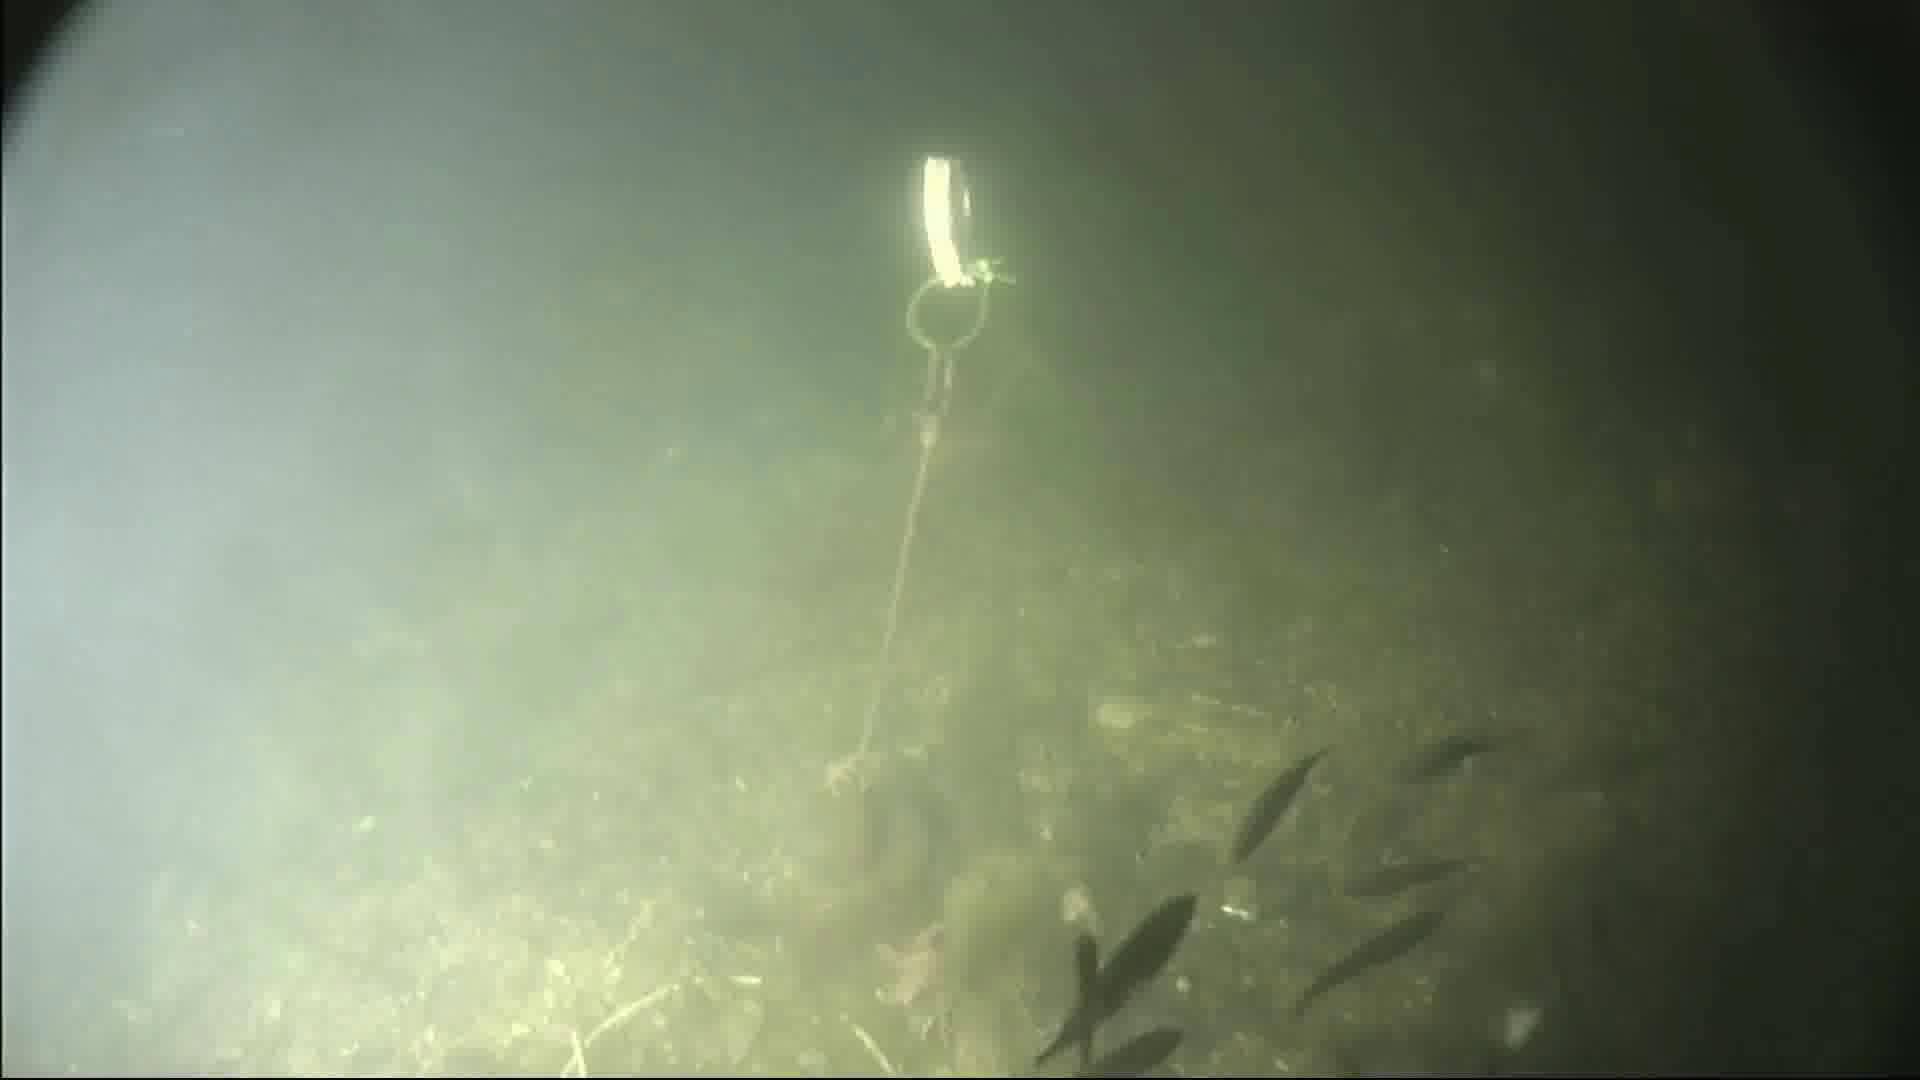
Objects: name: starfish
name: small_fish